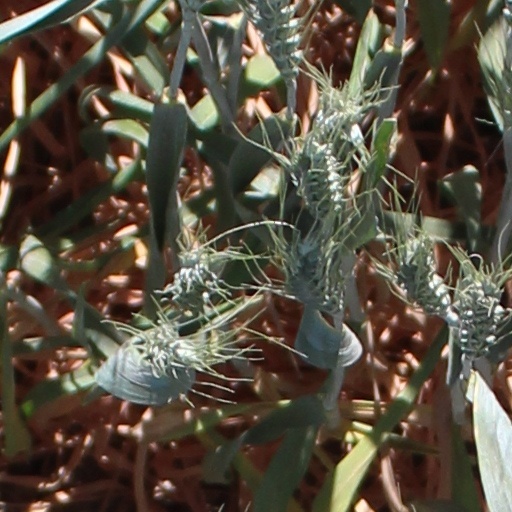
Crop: wheat